Open University of Catalonia

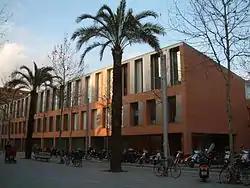
22@ institutional office, in Barcelona (Rambla del Poblenou).

As of 2023, the Universitat Oberta de Catalunya offers 28 bachelor's programs, 53 master's programs and eight doctoral degrees. Until the 2021–2022 academic year, UOC had granted 104,501 graduate degrees to students from 138 countries.